Gotlandsdricka

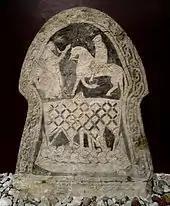
A woman offering a Viking a drink. Picture stone from Halla, Gotland 8th-9th century.

The name "gotlandsdricka" literally means "Gotlandic drink". Gotlanders take great care to distinguish between "drikke" and ale or beer. "Drikke" was originally served only with meals, as is milk, water or wine in various modern day cultures. Beer and ale were once considered "alcoholic beverages", whereas different types of malt drinks and "drikke" were not—these were served to everyone in the family including children. In pre-industrialized Sweden, these drinks were made from malt, juniper, birch sap and honey. The drink made from juniper was considered the poor man's drink and the birch sap even more so. Malt drinks were regarded as the best and were served at special occasions. Simpler drinks made from honey were not brewed like mead. After the honey had been extracted from the honeycombs, they were boiled in water. After cooling, the wax was removed and the remaining honey water left to ferment. Only two of these are still frequently used with meals: svagdricka and gotlandsdricka.